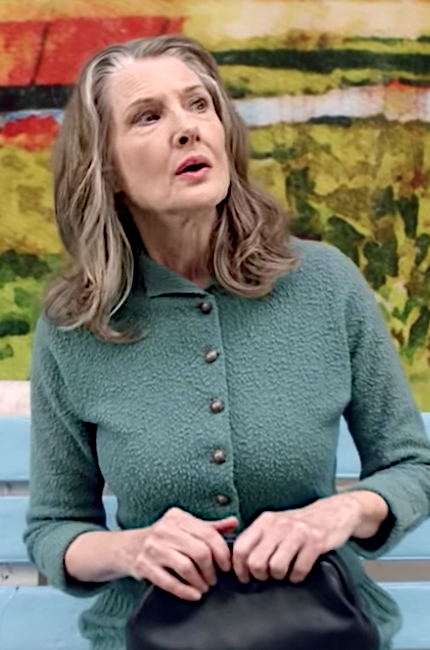
แอนเน็ตต์ โอทูเล

| name =แอนเน็ตต์ โอทูเล
| image = AnnetteOTooleKidding2020.png
| caption = แอนเน็ตต์ โอทูเลในตอนของละคร "Kidding" ค.ศ. 2020
| birth_place = ฮิวสตัน รัฐเท็กซัส สหรัฐ
| occupation = นักแสดง, แดนเซอร์, นักร้อง, นักแต่งเพลง
| years_active = 1967–ปัจจุบัน
| spouse = plain list|
*
*
| children = 2 คน
แอนเน็ตต์ โอทูเล (; เกิด 1 เมษายน พ.ศ. 2495) Results, Texas Births, 1926–1995 from familytreelegends.com. The website cites "Texas Births, 1926–1995. Family Tree Legends Records Collection (Online Database). Pearl Street Software, 2004–2005" as the source. เป็นนักแสดง, นักเต้น, นักร้อง, และนักแต่งเพลงชาวอเมริกัน เธอมีชื่อเสียงจากการรับบท ลิซา บริดเจส ในละครโทรทัศน์เรื่อง "Nash Bridges|แนชบริดเจส" รับบท Beverly Marsh|เบเวอร์ลี มาร์ช ในมินิซีรีส์เรื่อง It (miniseries)|"อิต"; Lana Lang|ลานา แลง ในเรื่อง "Superman III|ซูเปอร์แมน 3"; เคธีในภาพยนตร์โรแมนติกคอมเมดี้เรื่อง "Cross My Heart (1987 film)|ครอสมายฮาร์ท"; และJonathan and Martha Kent|มาร์ธา เคนท์ แม่ของClark Kent (Smallville)|คลาร์ก เคนท์ในซีรีส์โทรทัศน์เรื่อง "สมอลล์วิลล์"
== อ้างอิง ==
หมวดหมู่:นักแสดงอเมริกัน
หมวดหมู่:บุคคลที่เกิดในปี พ.ศ. 2495
หมวดหมู่:จักรวาลภาพยนตร์มาร์เวล